Michael III

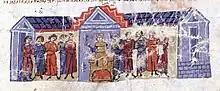
Coronation of the young Michael III, miniature from the "Madrid Skylitzes", 12th century

Michael was the youngest child of the emperor Theophilos and his empress Theodora. His precise date of birth is uncertain, but the balance of available evidence supports a birthdate in early 840, probably on 9 or 10 January. He was crowned co-emperor soon after, probably on 16 May of the same year. Michael had just turned two years old when his father died, and Michael succeeded him as sole emperor on 20 January 842.